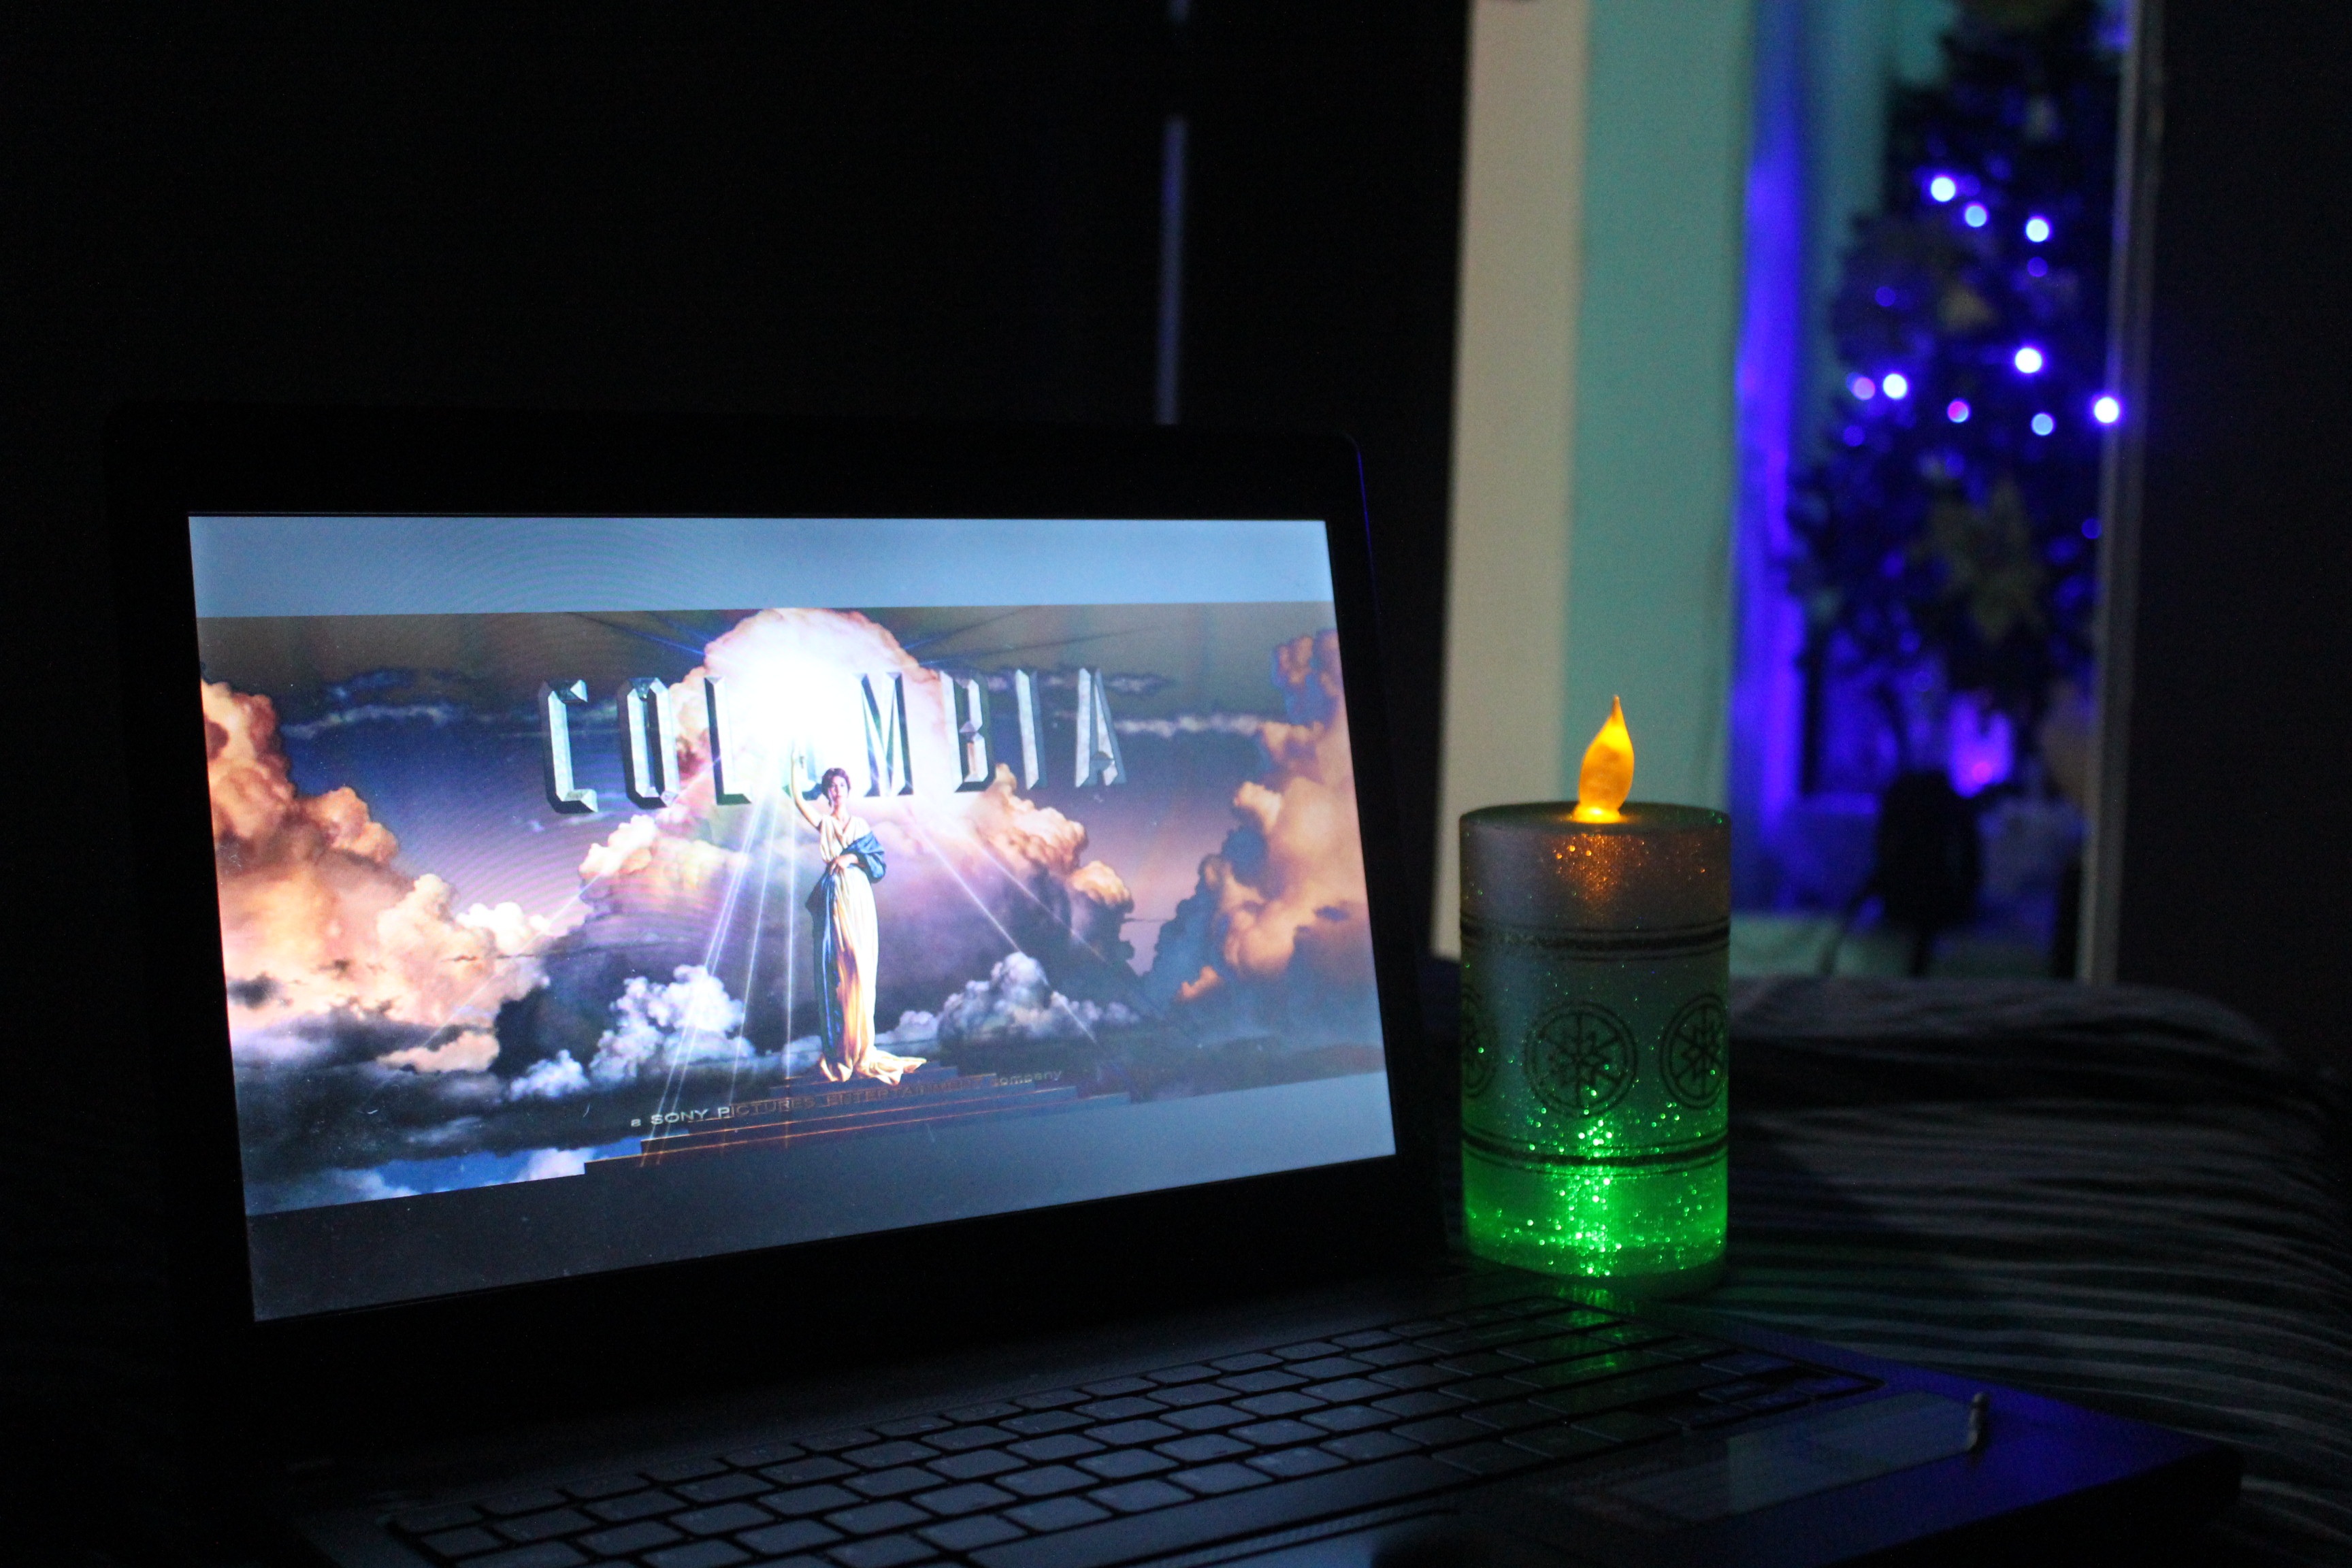
light, stage, movie, candlelight, screenshot, christmas eve, christmas night, display device, led backlit lcd display, flat panel display